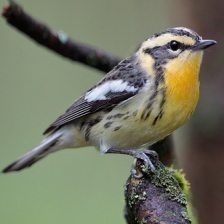
Species: BLACKBURNIAM WARBLER
Scientific name: SETOPHAGA FUSCA